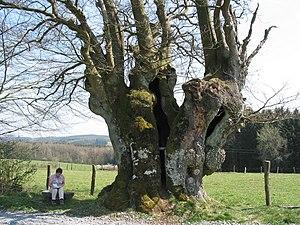
Hêtre européen (Fagus sylvatica) Circonférence en cm mesurée à 1m50 du sol: 800 cm (2007) Position exacte
Cette liste, non exhaustive, recense les arbres remarquables de Belgique, soit :
Bonnerue est un hameau belge de la commune de Houffalize situé en Région wallonne dans la province de Luxembourg. Avant la fusion des communes, il faisait partie de l'ancienne commune de Mabompré.